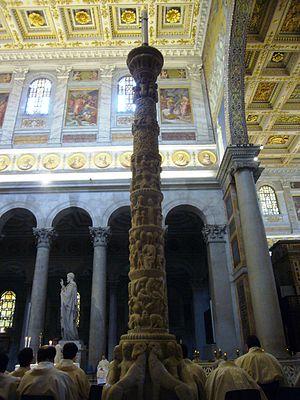
La basilique Saint-Paul-hors-les-Murs est une des quatre basiliques majeures de Rome, les trois autres étant les basiliques Saint-Jean-de-Latran, Sainte-Marie-Majeure et Saint-Pierre.